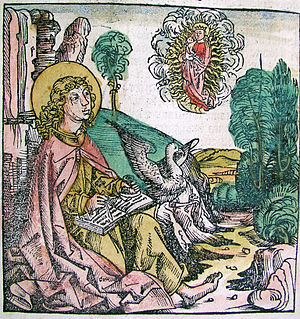
Apostlen Johannes
Johannes og ørnen afbildet i Liber Chronicarum fra 1493.
"Johannes levede i det 1. århundrede og omtales i Det Nye Testamente som søn af Zebedæus og Salome, som i overleveringer hævder var søster til jomfru Maria. Johannes og hans bror Jakob var i så fald fætre til Jesus. Sammen med Jakob var Johannes blandt Jesu første disciple og blev betragtet som en af hans særlig fortrolige og den, han betroede omsorgen for sin mor. Det antages, at ""den discipel, som Jesus elskede"", er Johannes.